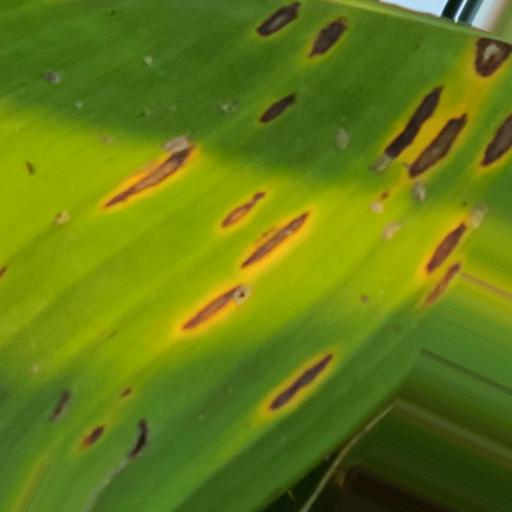
Label: yellow_sigatoka